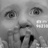
Emotion: surprise